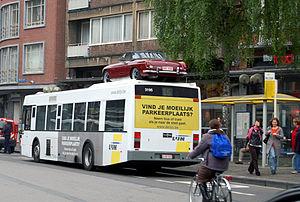
Le Van Hool A300, est un autobus fabriqué et commercialisé par le constructeur belge Van Hool.